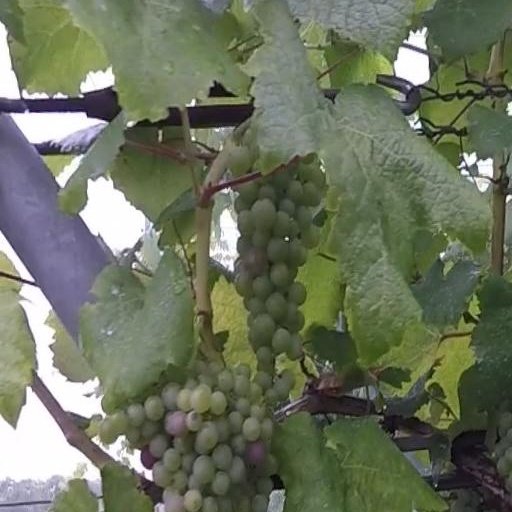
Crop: grape